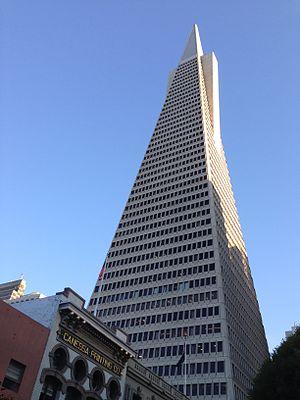
Tour Transamerica, San Francisco
La Transamerica Pyramid, construite par William Pereira, est le deuxième plus haut gratte-ciel de la ville de San Francisco, dans l'État de Californie, après la Tour Salesforce. Ce bâtiment constitue l'un des symboles de la métropole, avec le Golden Gate Bridge.
San Francisco, officiellement ville et comté de San Francisco, est une ville des États-Unis et l'un des comtés de l'État de Californie. Elle est située à l'extrémité nord de la péninsule de San Francisco, entre l'océan Pacifique à l'ouest et la baie de San Francisco à l'est. Son nom est couramment abrégé en SF et la ville est surnommée The City by the Bay.